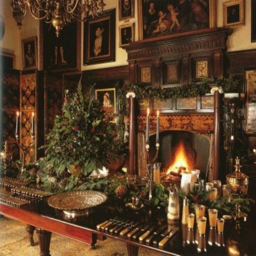
i imagine this is what western christian holiday looks like !